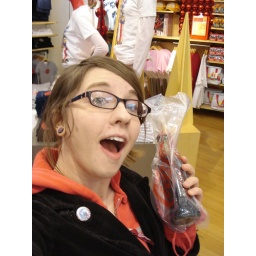
Here I am in The World of Coke gift shop, holding my bottle of Coke in its lovely protective plastic bag.